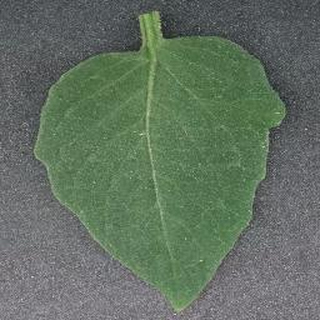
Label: healthy_tomato